Caroline Harrison

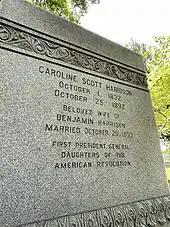
A large grave marker reading: Caroline Scott Harrison; October 1, 1832; October 25, 1892; Beloved Wife of Benjamin Harrison; Married October 20, 1853; First President General; Daughters of the American Revolution

Harrison was responsible for a large family in the White House; in addition to the president and herself, the White House was home to their two children and their families, Caroline's father, Caroline's sister Elizabeth, and Elizabeth's widowed daughter. Managing this large family contributed to her image as grandmotherly and as an ideal of domestic life. Both her daughter and her daughter-in-law helped with the responsibilities of the first lady. She considered her domestic duties to be her primary responsibilities, expressing little interest in her role as White House hostess. Harrison continued in her artistic pursuits while she was first lady, and she would mail ceramic milk sets to parents that named their children after the president.